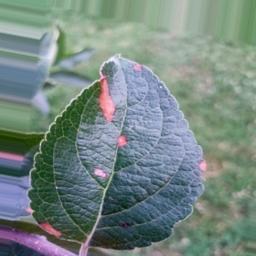
Label: Alternaria